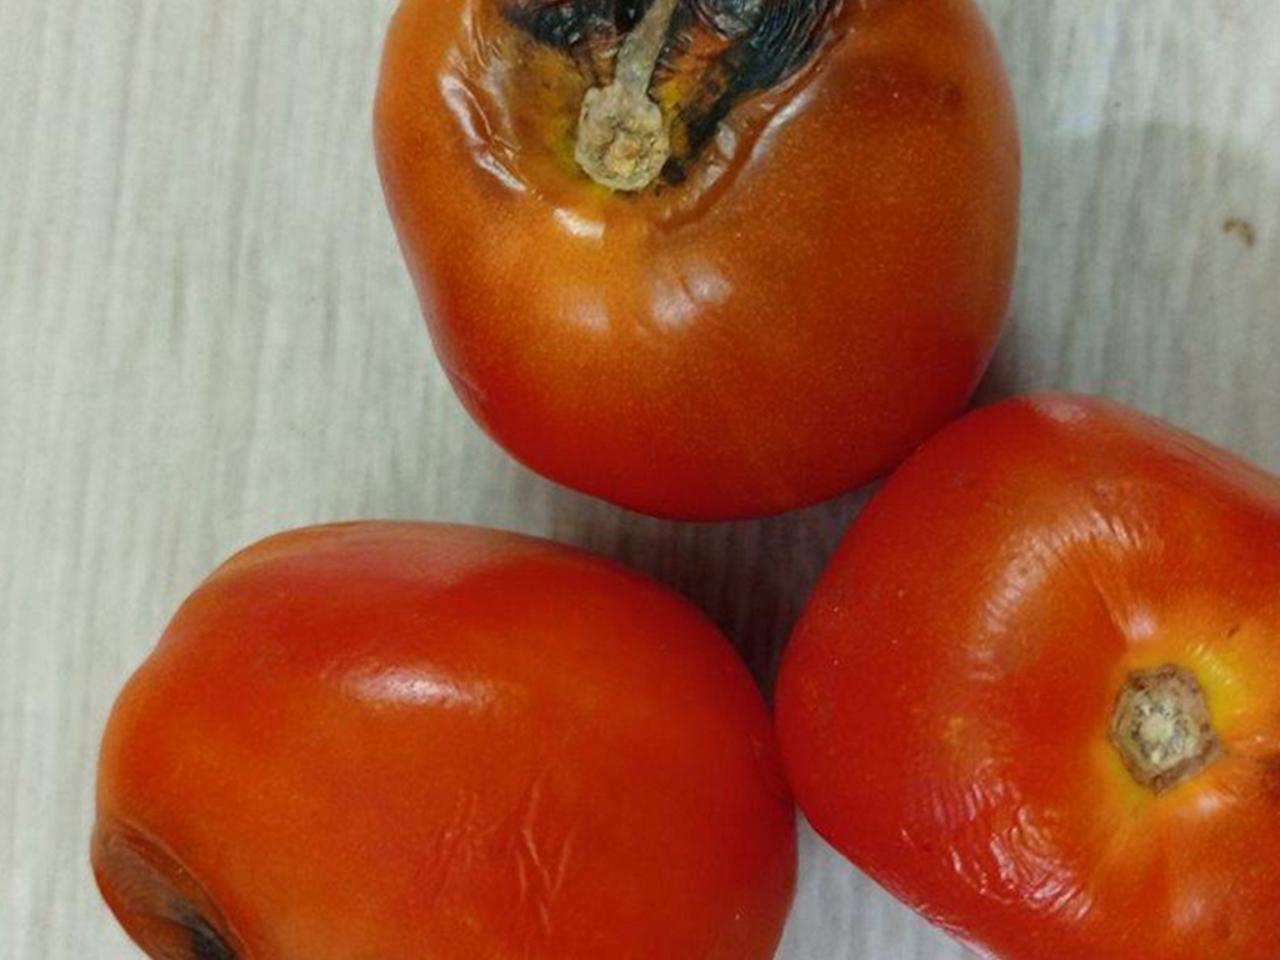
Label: Rotten